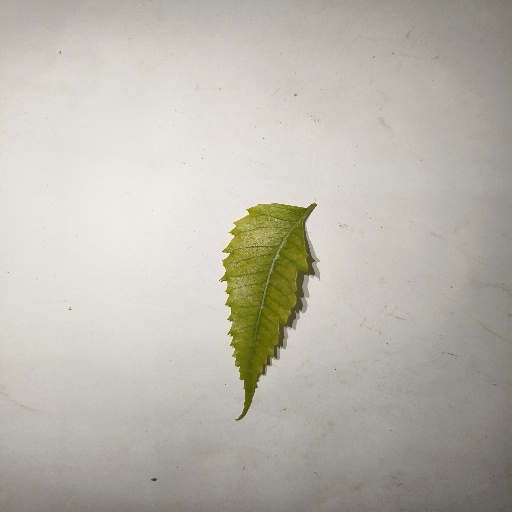
Species: Neem
Leaf condition: Yellow Leaf